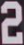
Number: 2